Benjamin Goller

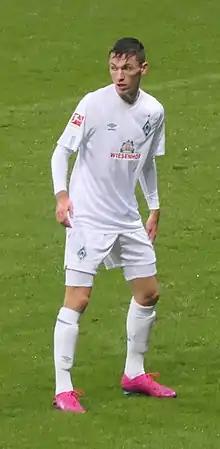
Goller playing for Werder Bremen in 2019

Benjamin Goller (born 1 January 1999) is a German professional footballer who plays as a right winger for 2. Bundesliga side 1. FC Nürnberg. He has represented Germany internationally at youth levels U18 through U20.